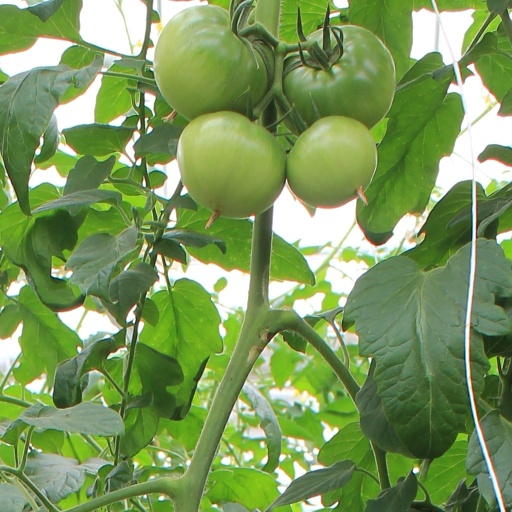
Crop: tomato